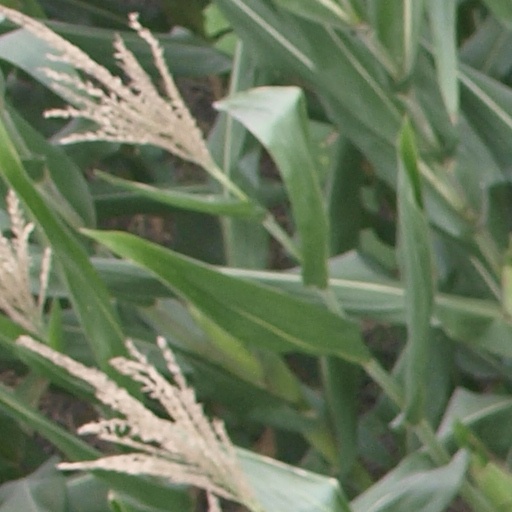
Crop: maize; corn